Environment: real
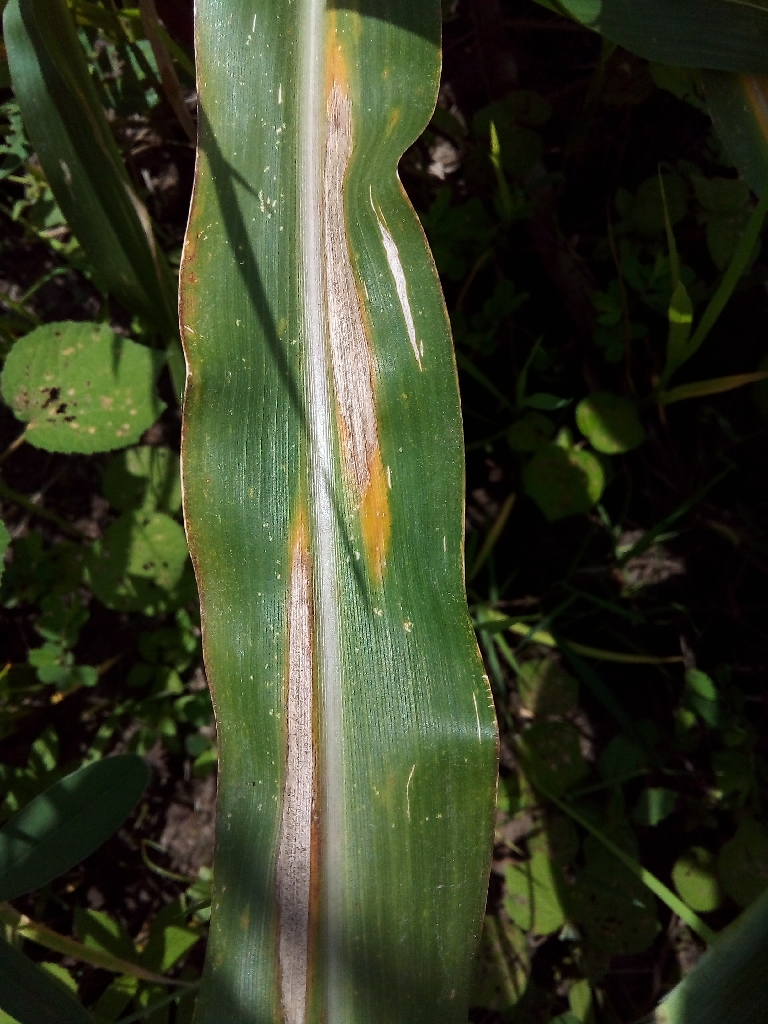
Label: northern_corn_leaf_blight